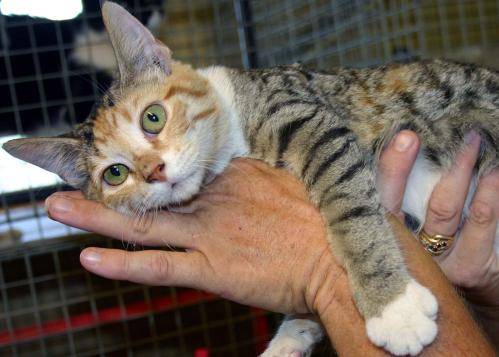
Label: cat